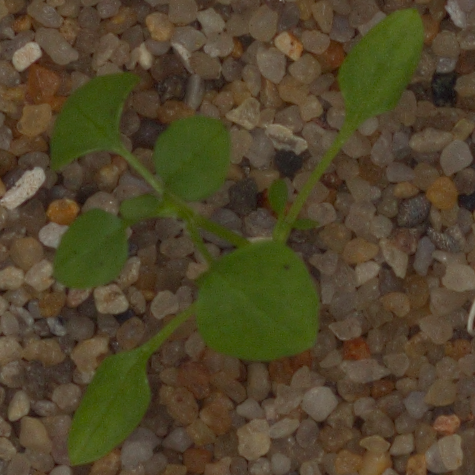
Label: common_chickweed